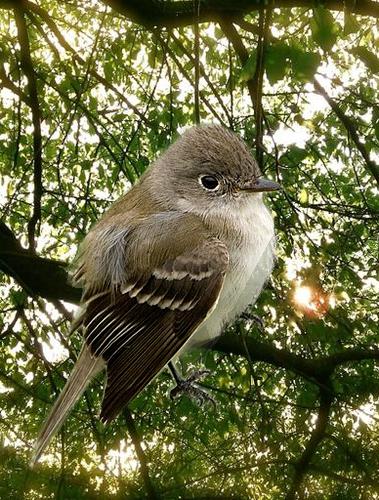
Bird species: Least_Flycatcher
Bird type: landbird
Background: land